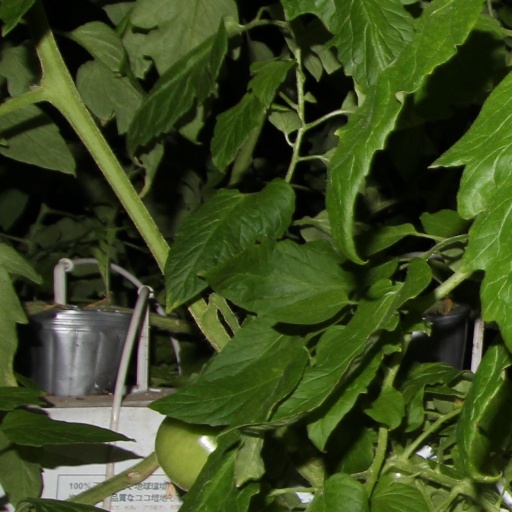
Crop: tomato